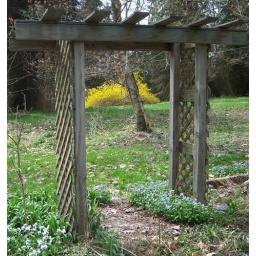
The drab and weathered archway frames the golden forsythia and its base is surrounded by the flowers of an Ohio spring.